Adrián Juárez Jiménez

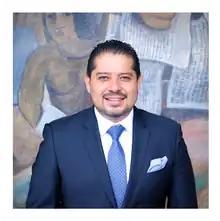

Alonso Adrián Juárez Jiménez (born 6 February 1978) is a Mexican politician affiliated with the National Action Party. As of 2014 he served as Deputy of the LIX Legislature of the Mexican Congress representing the State of Mexico as replacement of Rubén Mendoza Ayala.